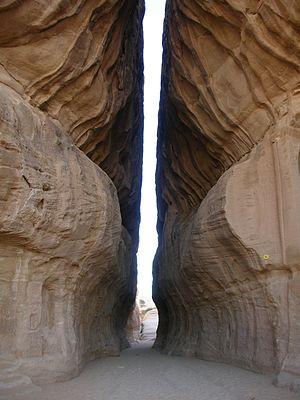
Site archéologique de Al-Hijr (Madain Salih) (Arabie saoudite) Español: El sitio arqueológico de Al Hijr – Madain Salih 日本語: アル-ヒジュル古代遺跡(マダイン・サーレハ)
Madâin Sâlih ou Madain Saleh est un lieu situé au nord-ouest de l'Arabie saoudite. On y trouve les vestiges de la cité nabatéenne d'Hégra sur environ 500 hectares de désert.